Gabriel Narutowicz

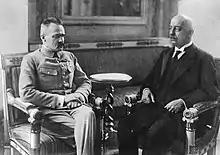
President Gabriel Narutowicz with Marshal Józef Piłsudski in Warsaw, 1922

After having lost the elections, Narutowicz continued as Minister of Foreign Affairs in the government of Julian Nowak. To his own great surprise that December he was nominated as a candidate for the ensuing presidential election. Although Piłsudski tried to discourage him from becoming a presidential candidate (he himself had originally wanted to decline the nomination, which the Polish People's Party "Wyzwolenie" had proposed), he eventually relented and accepted.